Abkhazia–Georgia border

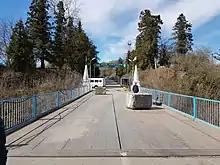
over the Enguri river

The border starts in the north at the tripoint with Russia on the Caucasus Mountains, and proceeds overland in a broadly south-westwards directions past peaks such as Mounts Kharikhra, Moguashirkha and Akiba. In the southern stretches it runs along the Enguri River, before terminating at the Black Sea coast just north of Anaklia.